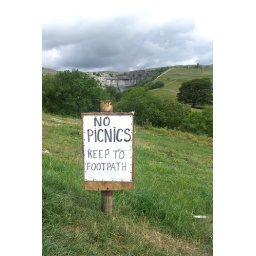
this precious stone set in the silver sea - now with operating instructions